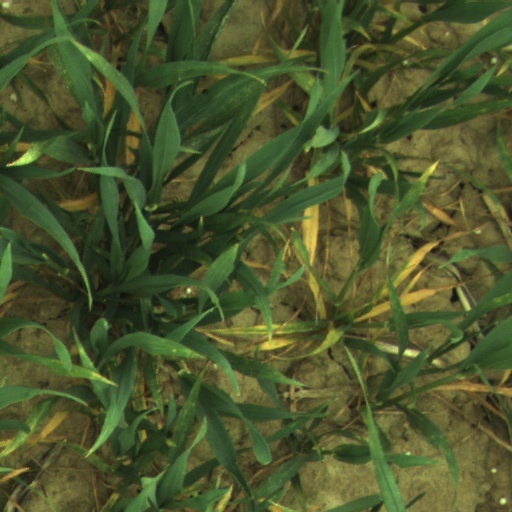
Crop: wheat